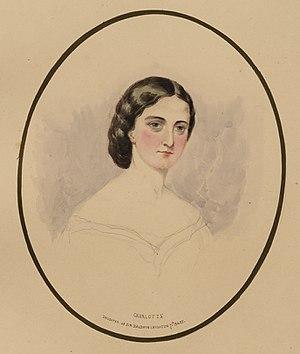
Sir Baldwin Leighton, 7ᵉ baronnet est un propriétaire foncier et homme politique anglais, qui siège à la Chambre des communes de 1859 à 1865.